Gilaki language

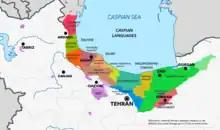
Map depicting areas where the various dialects of Gilaki are spoken

Gilaki is the language of the majority of people in Gilan province and also a native and well-known language in Mazandaran, Qazvin and Alborz provinces. Gilaki is spoken in different regions with different dialects and accents. The number of Gilaki speakers is estimated at 3 to 4 million. Ethnologue reports that the use of Gilaki is decreasing as the speaker population is decreasing with language shift to Iranian Persian.